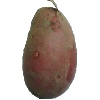
Label: Potato Red 1